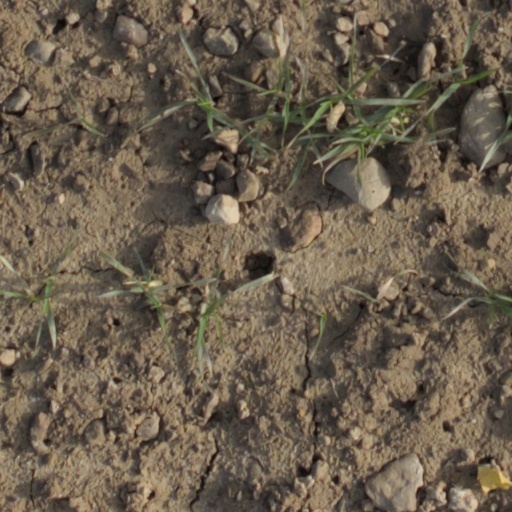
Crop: wheat